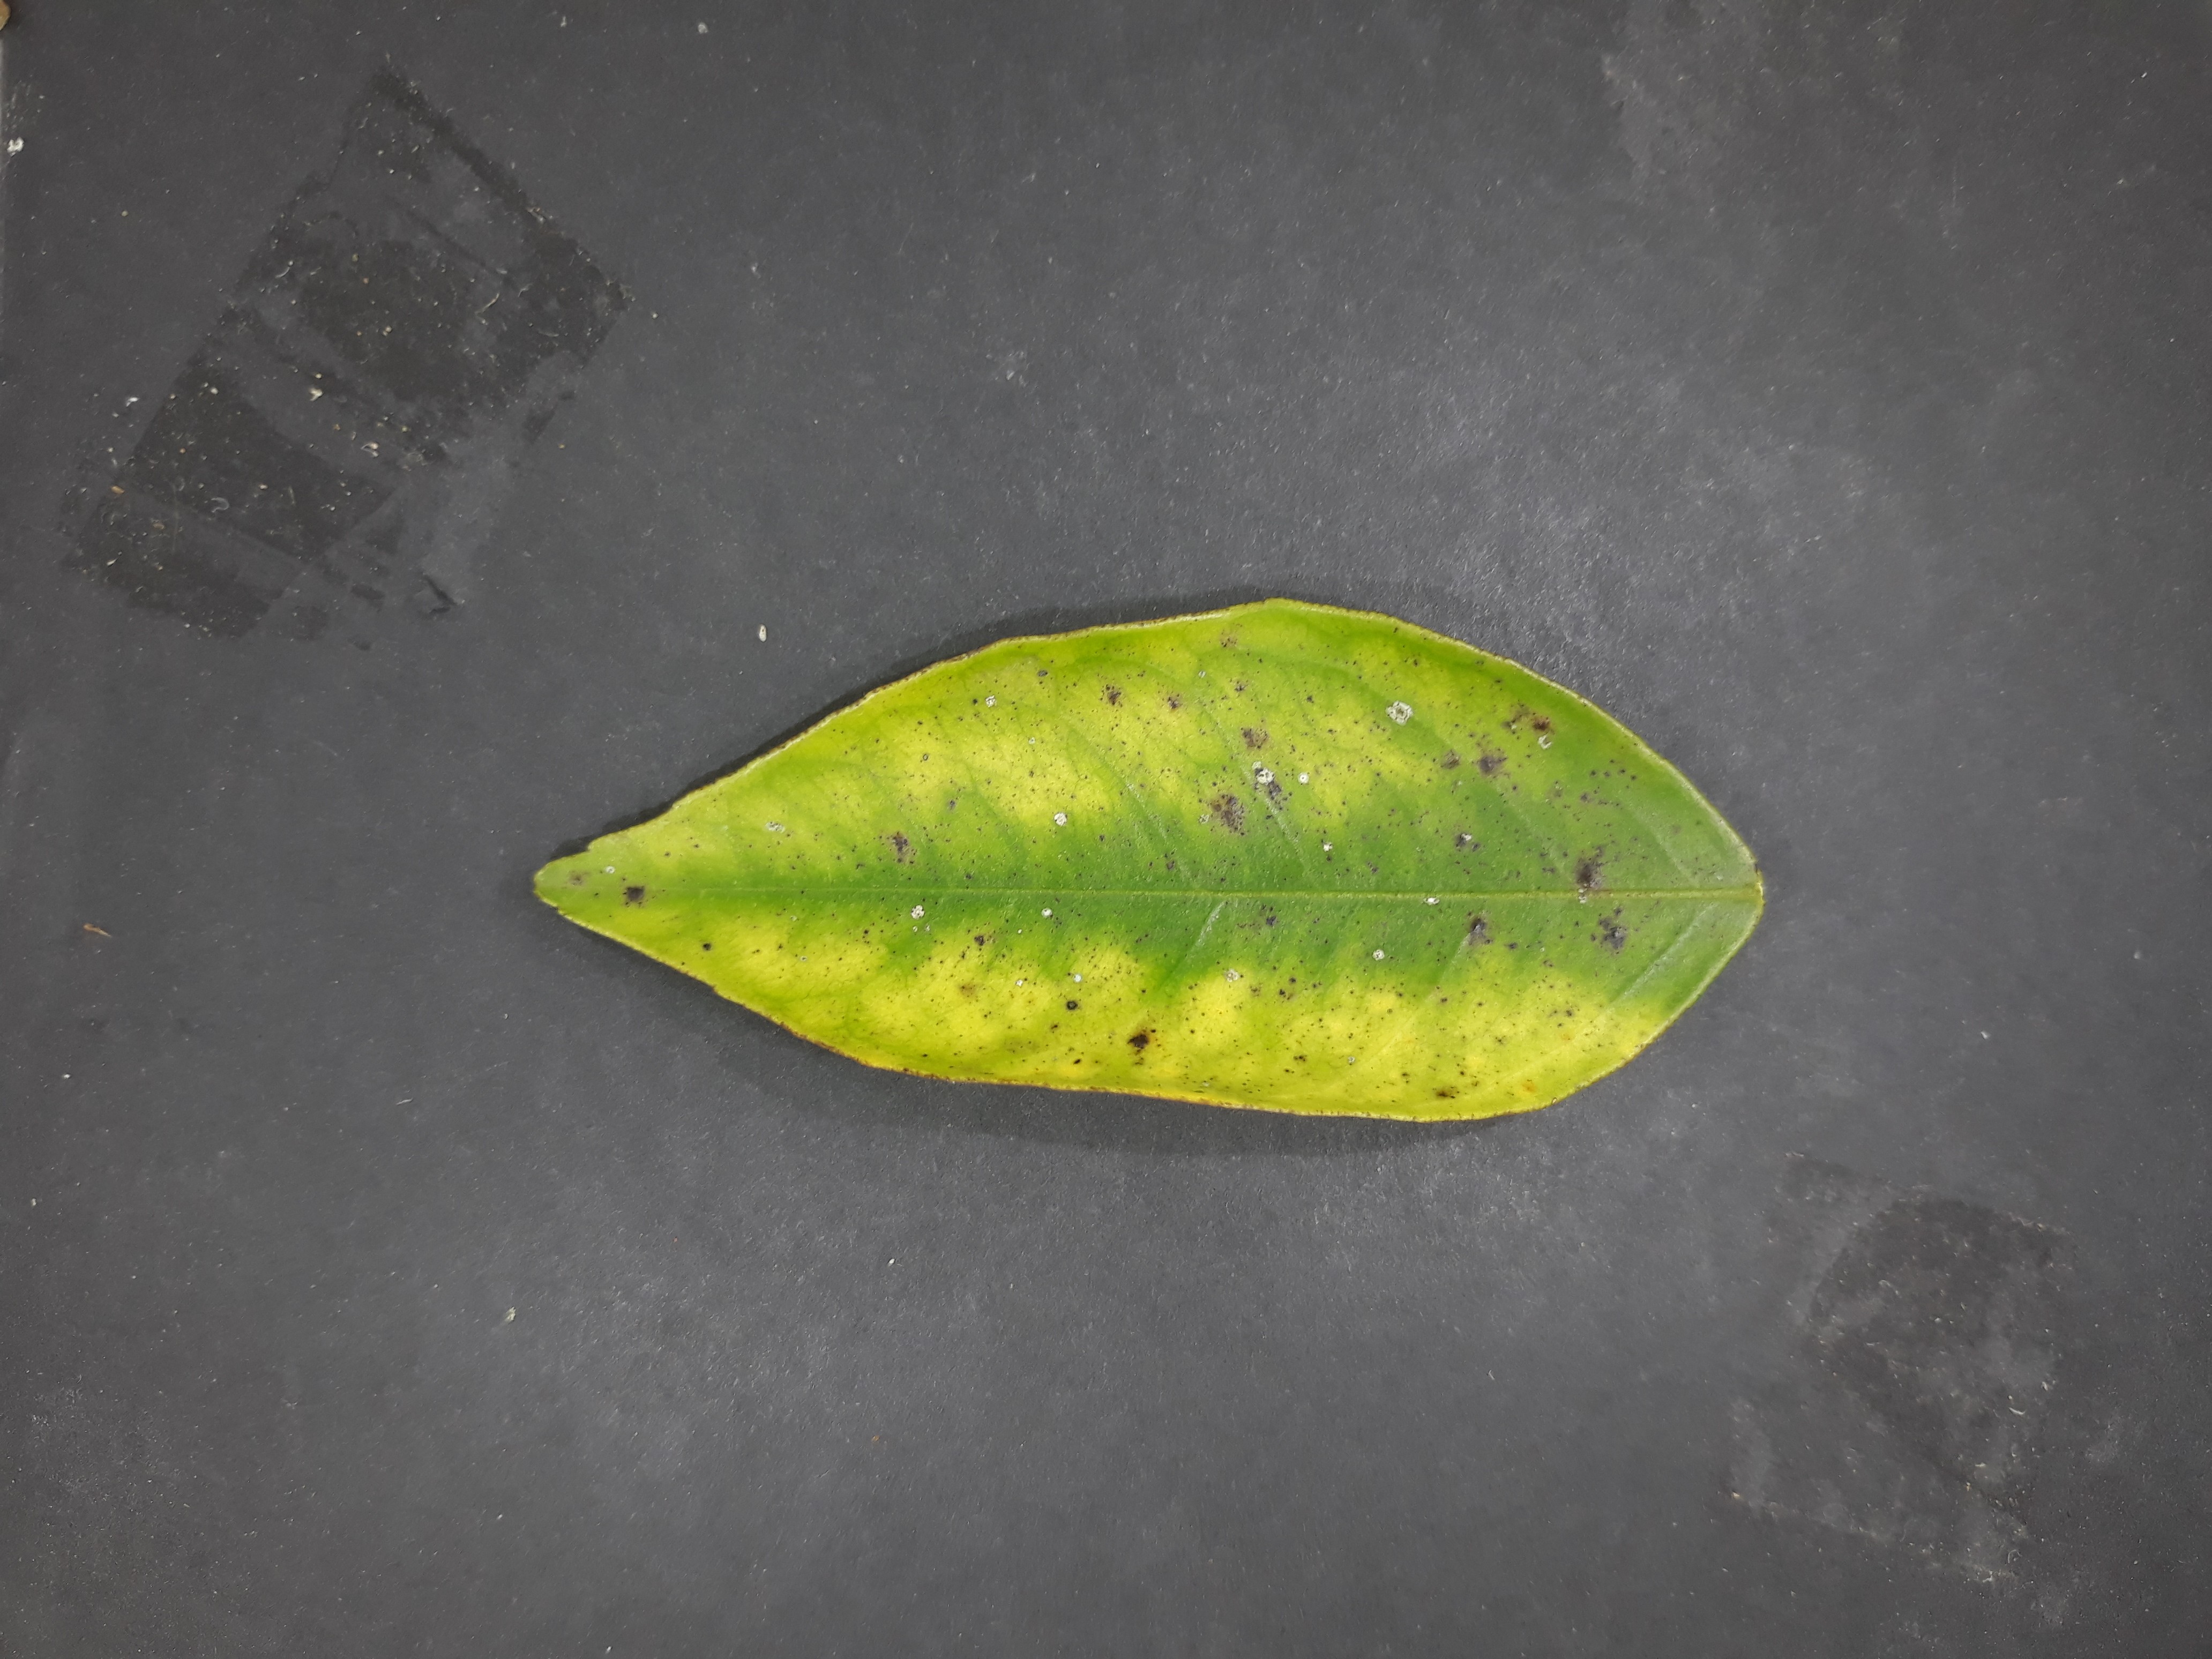
Label: Magnesium deficiency (Mg)